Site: brandenburg
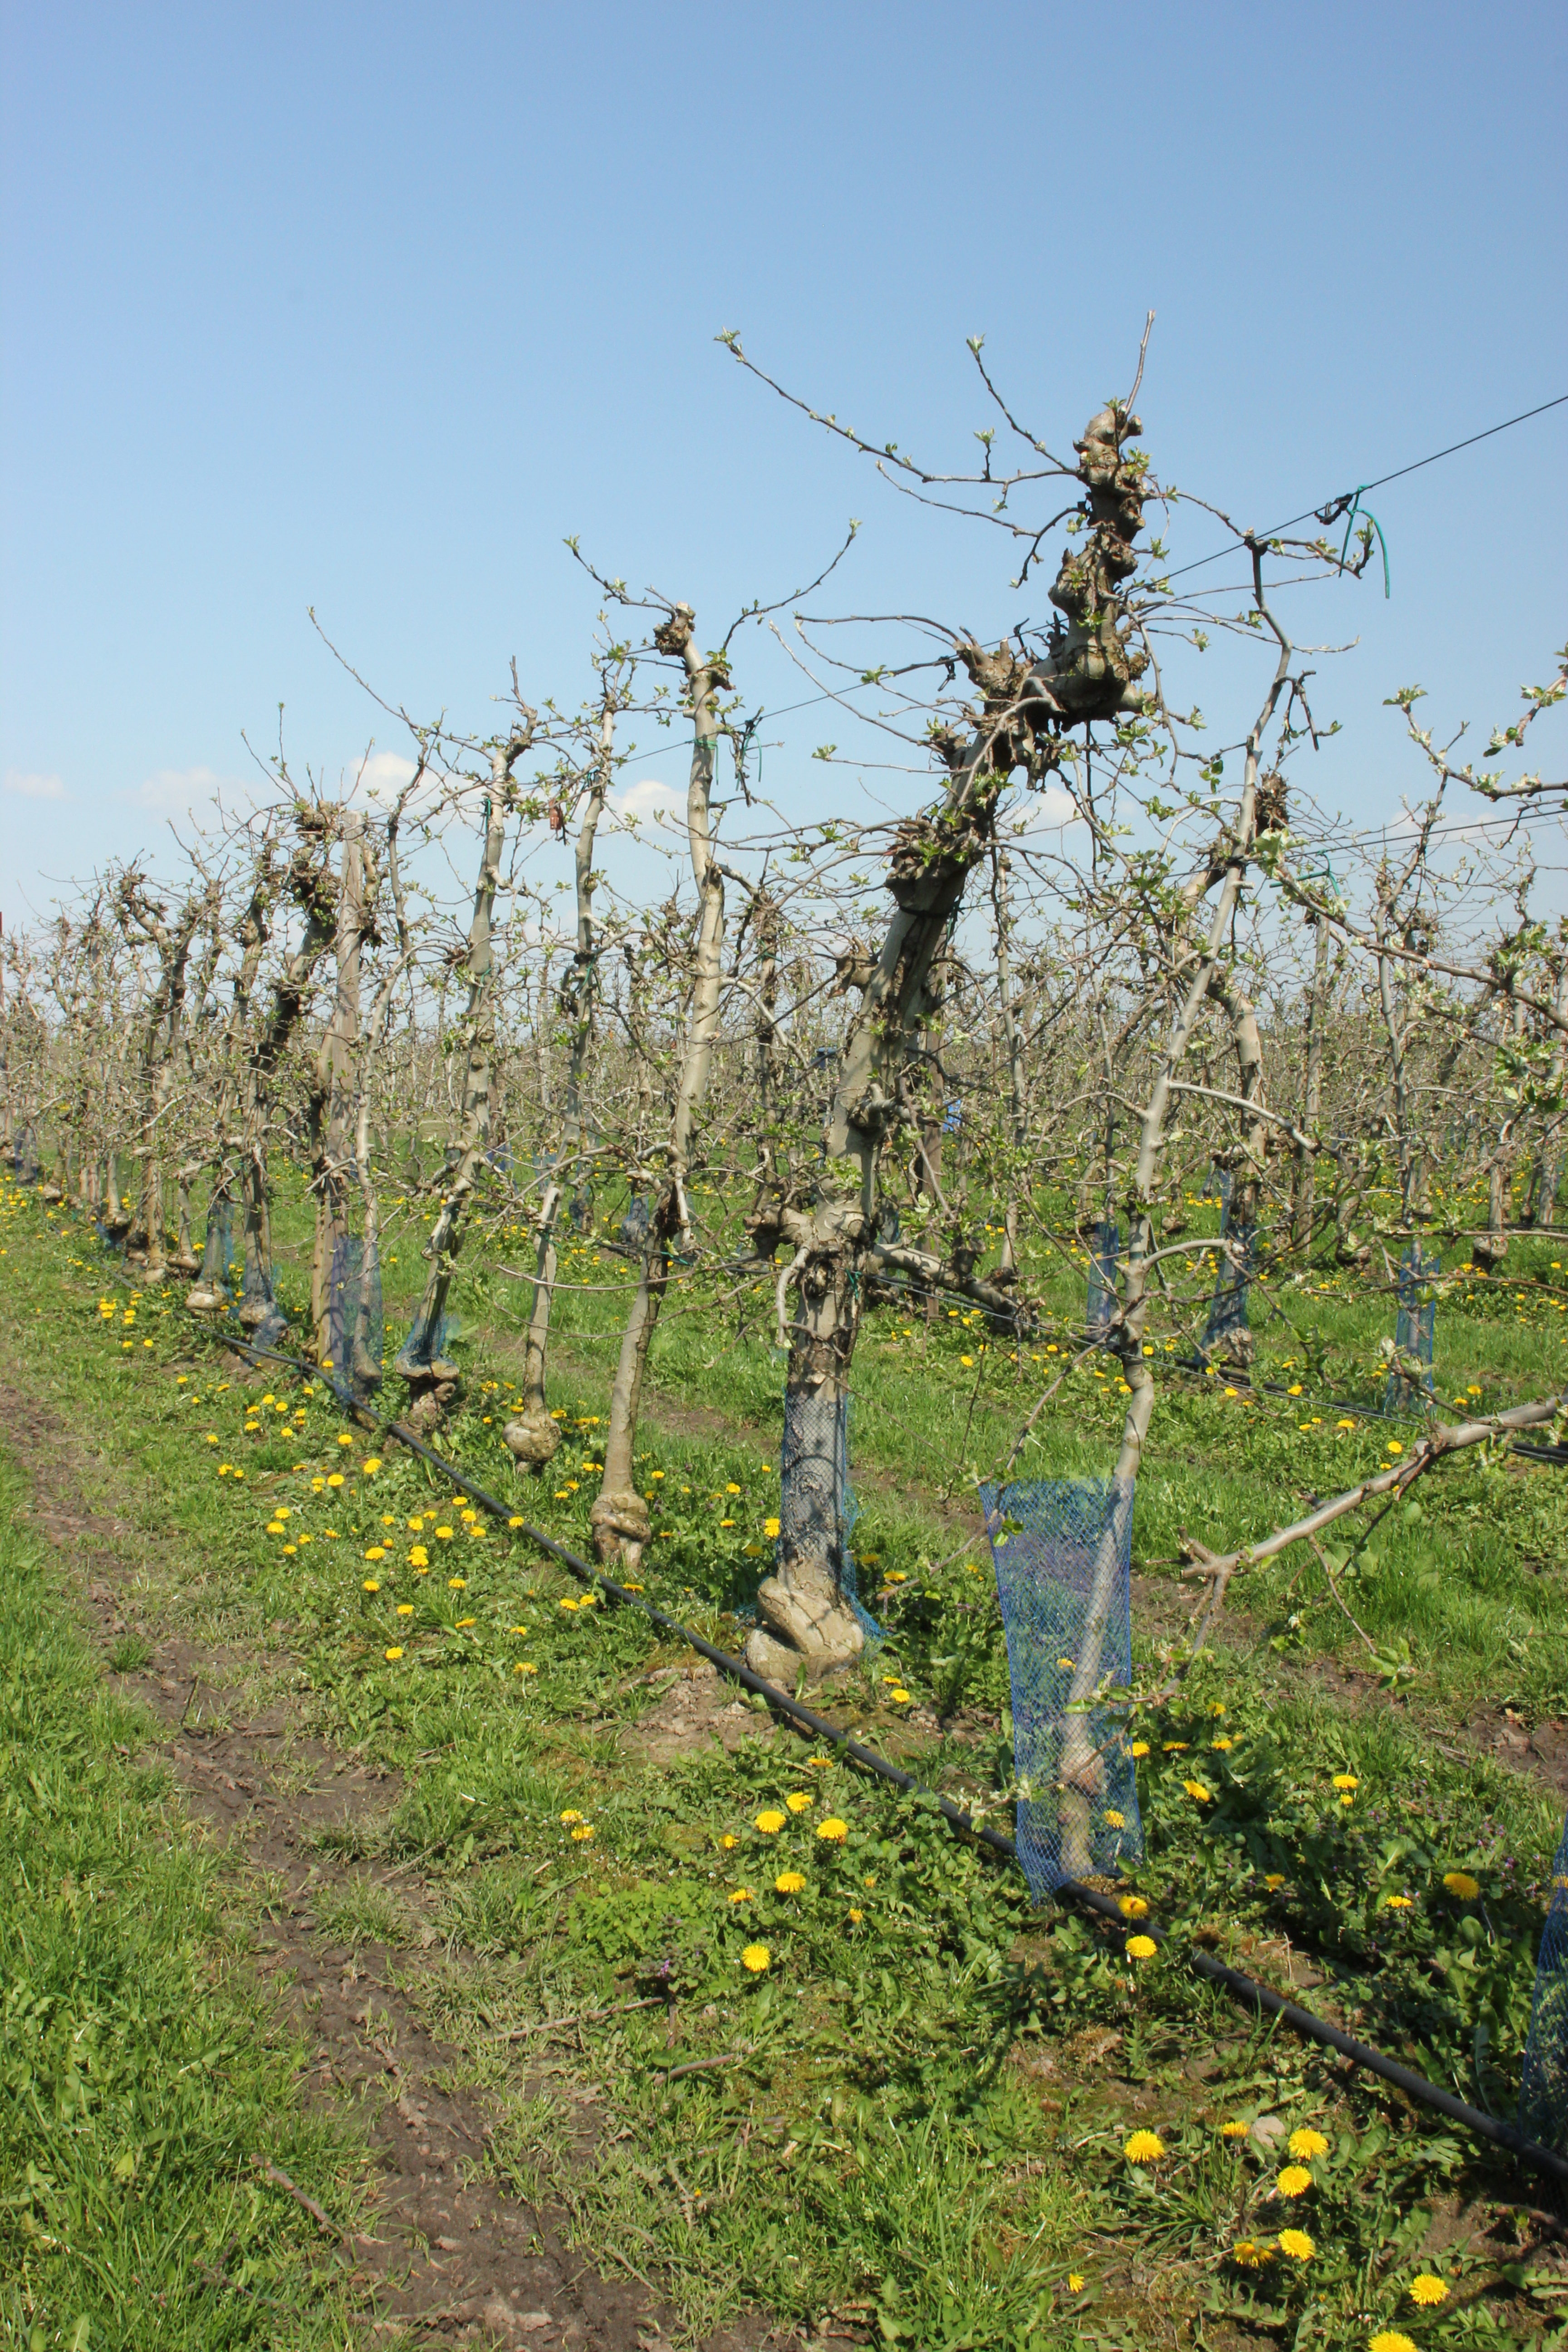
Growth stage (BBCH 56): Inflorescence emergence